Pesäpallo

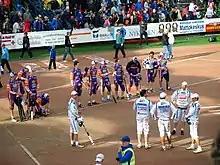
The 2015 Superpesis match between Sotkamon Jymy (purple-orange) and Vimpelin Veto (white) at Saarikenttä Stadium in Vimpeli, Finland

Besides the info on ball movements and infields listed elsewhere on the page, summaries of the most significant differences from baseball are: